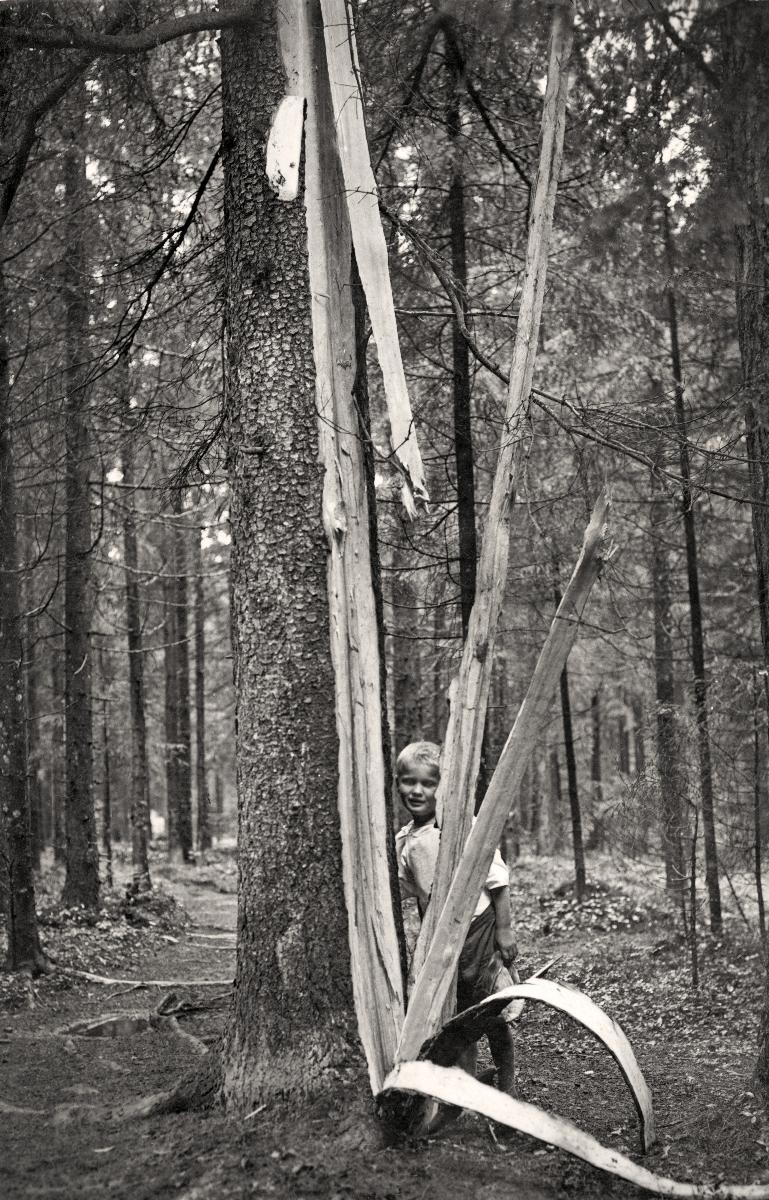
Salaman halkaisema kuusi
A spruce split by a lightning
sisällön kuvaus: Salaman ukonilmalla halkaisema kuusi Tapanilassa, Helsingin maalaiskunnassa 22.7.1930. sisällön kuvaus: A spruce split by a lightning during a thunderstorm in Tapanila, Rural Municipality of Helsinki 22.7.1930.
Kuvaaja: Mäkeläinen, E., kuvaaja
Vuosi: 1930
Paikka: Suomi; Suomi, Uusimaa, Helsingin maalaiskunta; Suomi, Uusimaa, Helsinki, Tapanila Helsinki
Aiheet: myrskyt; ukkonen; salamat; puut (kasvit); kuusi; storms; thunder; lightnings; trees; Norway spruce; disasters; storm; thunder storm; lightning; split tree; spruce; stormar; åska; blixtar; träd